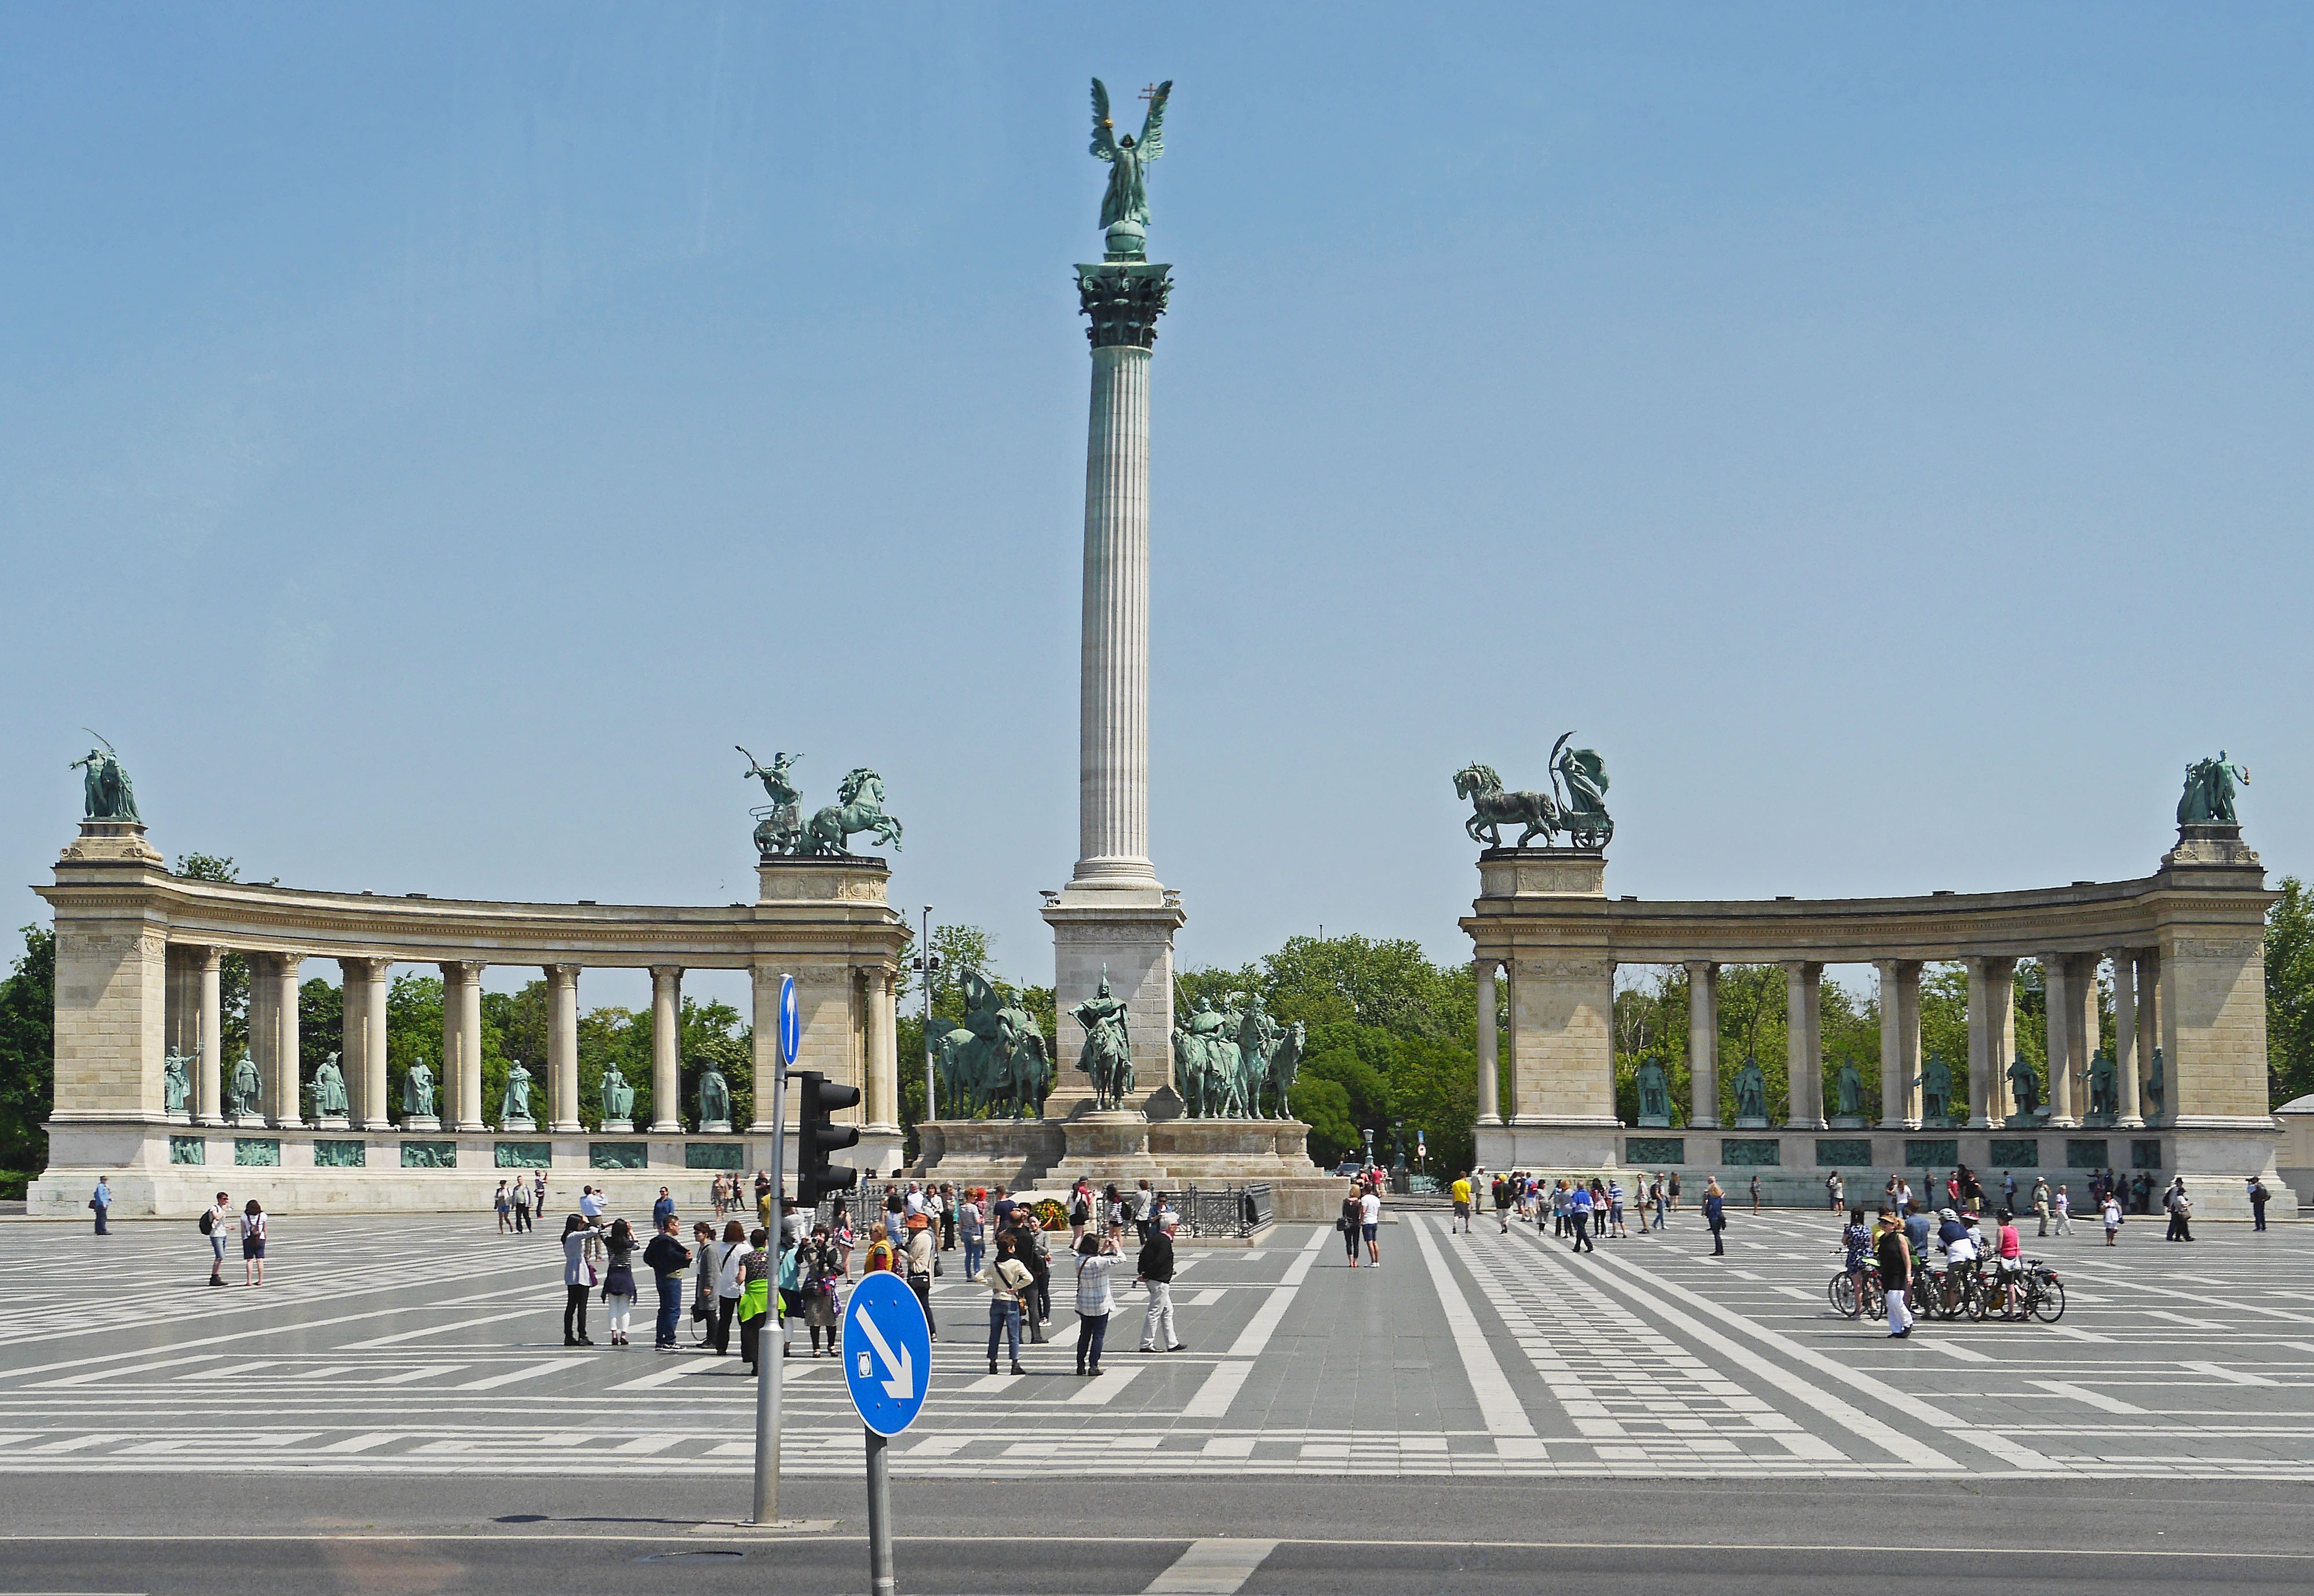
structure, city, walkway, monument, cityscape, downtown, pattern, plaza, landmark, tourism, places of interest, capital, memorial, tourists, budapest, hungary, town square, plague, curiosit, heldenplatz, slabs, half circle, millenium column, human settlement